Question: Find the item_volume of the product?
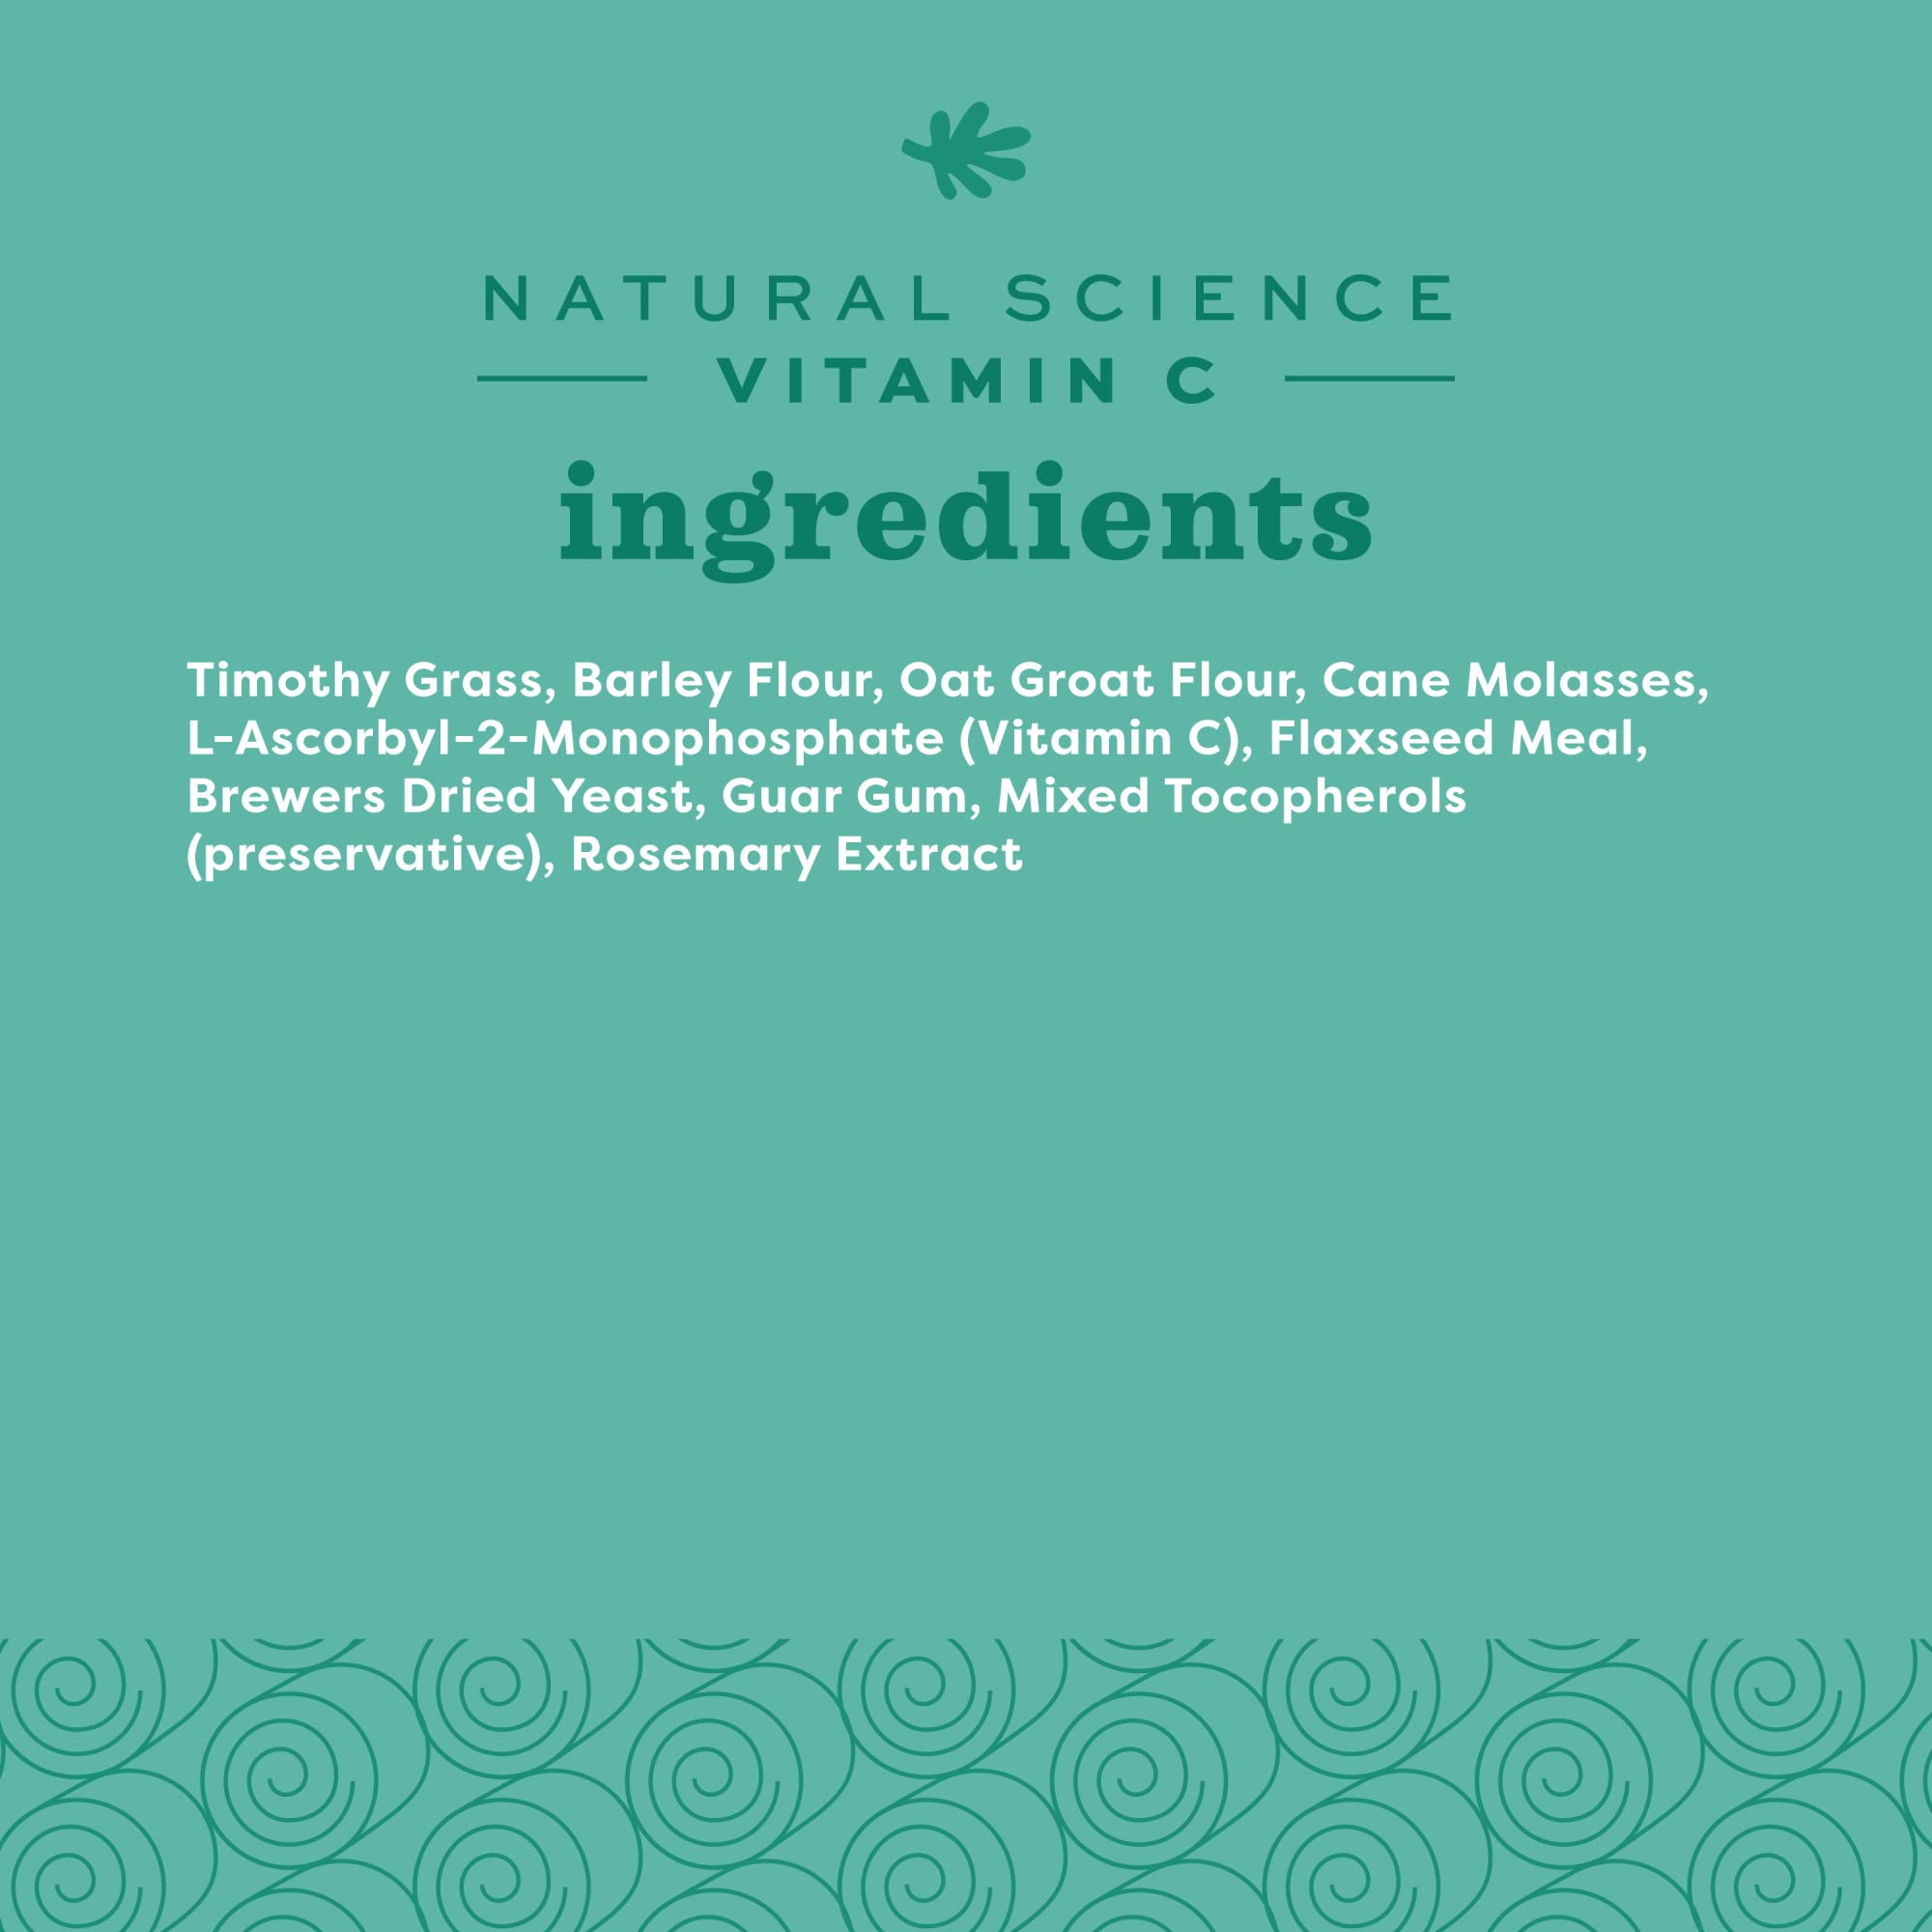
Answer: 2.0 litre